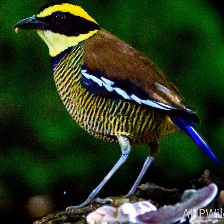
Species: BANDED PITA
Scientific name: HYDRORNIS GUAJANA